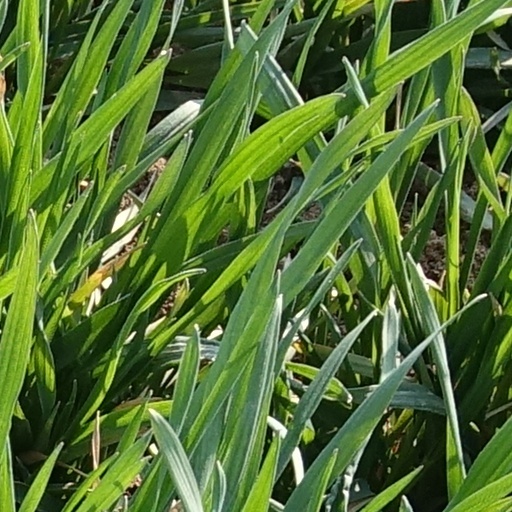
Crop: wheat